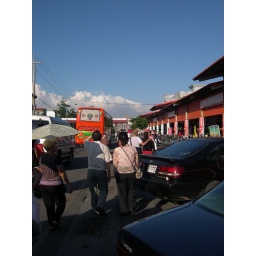
The traditional fish market in Pingtung.